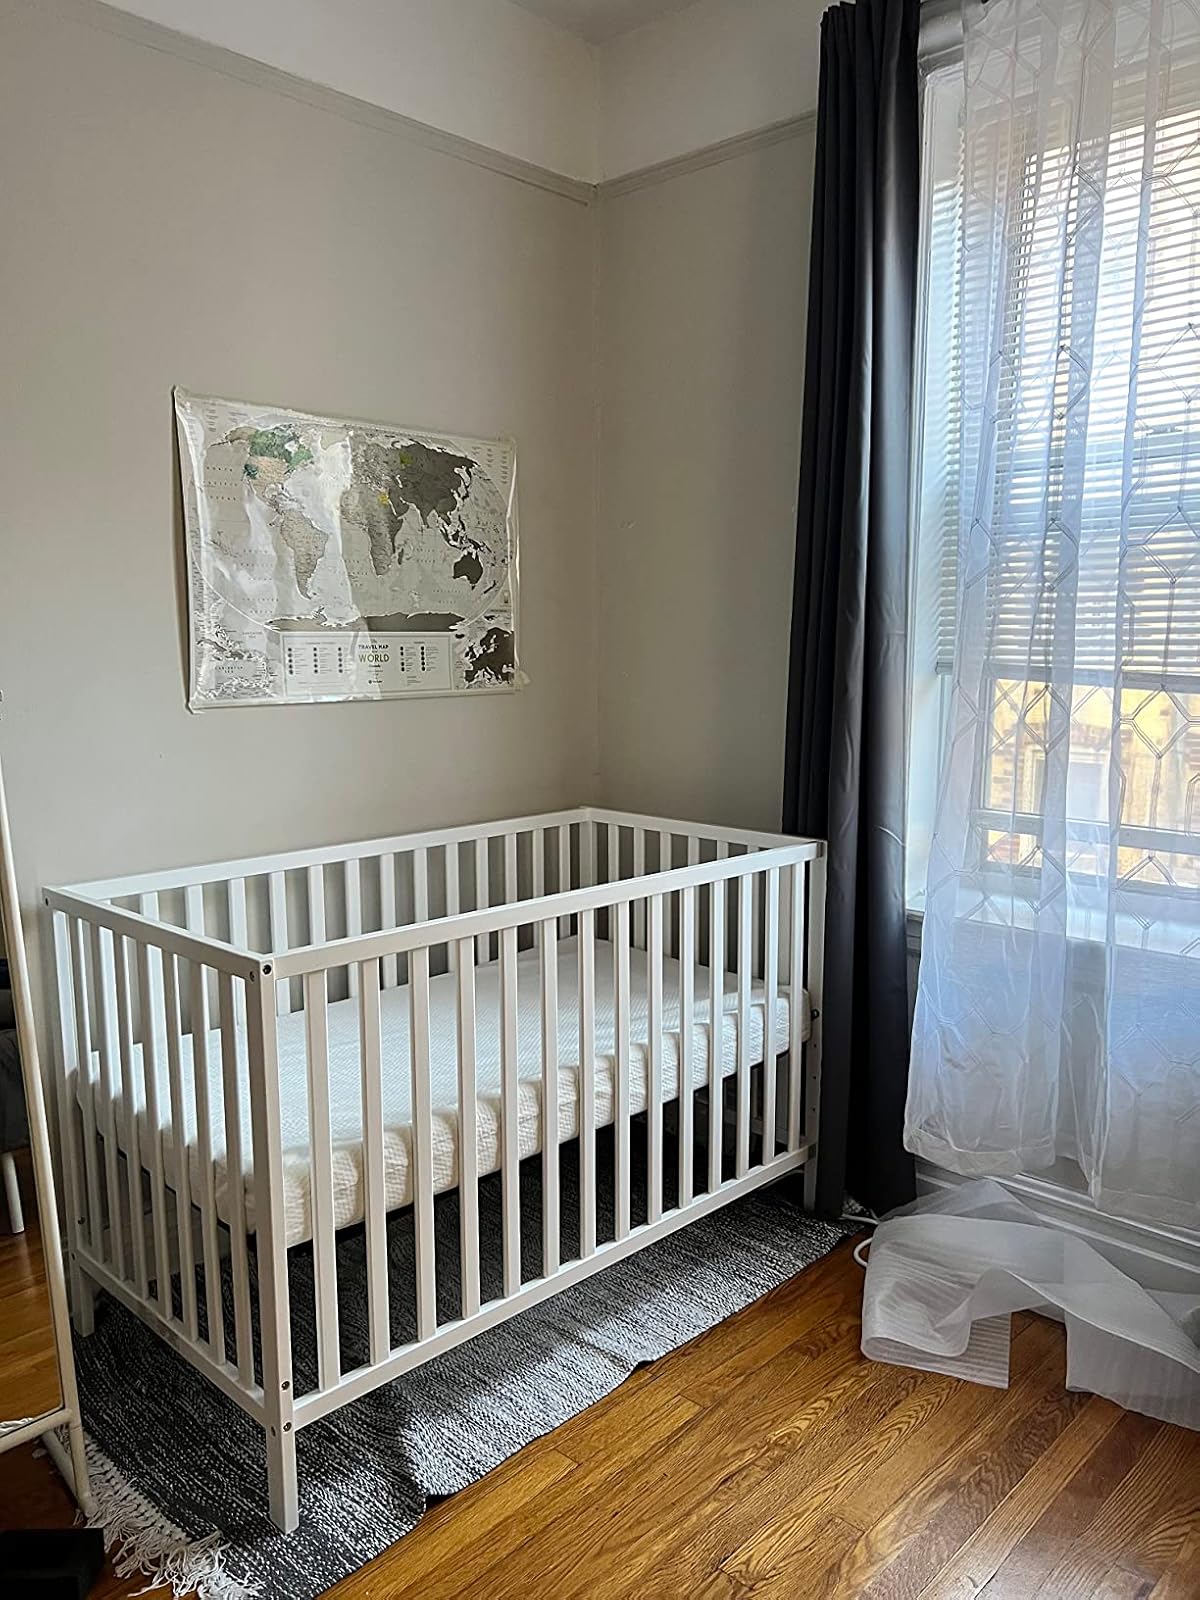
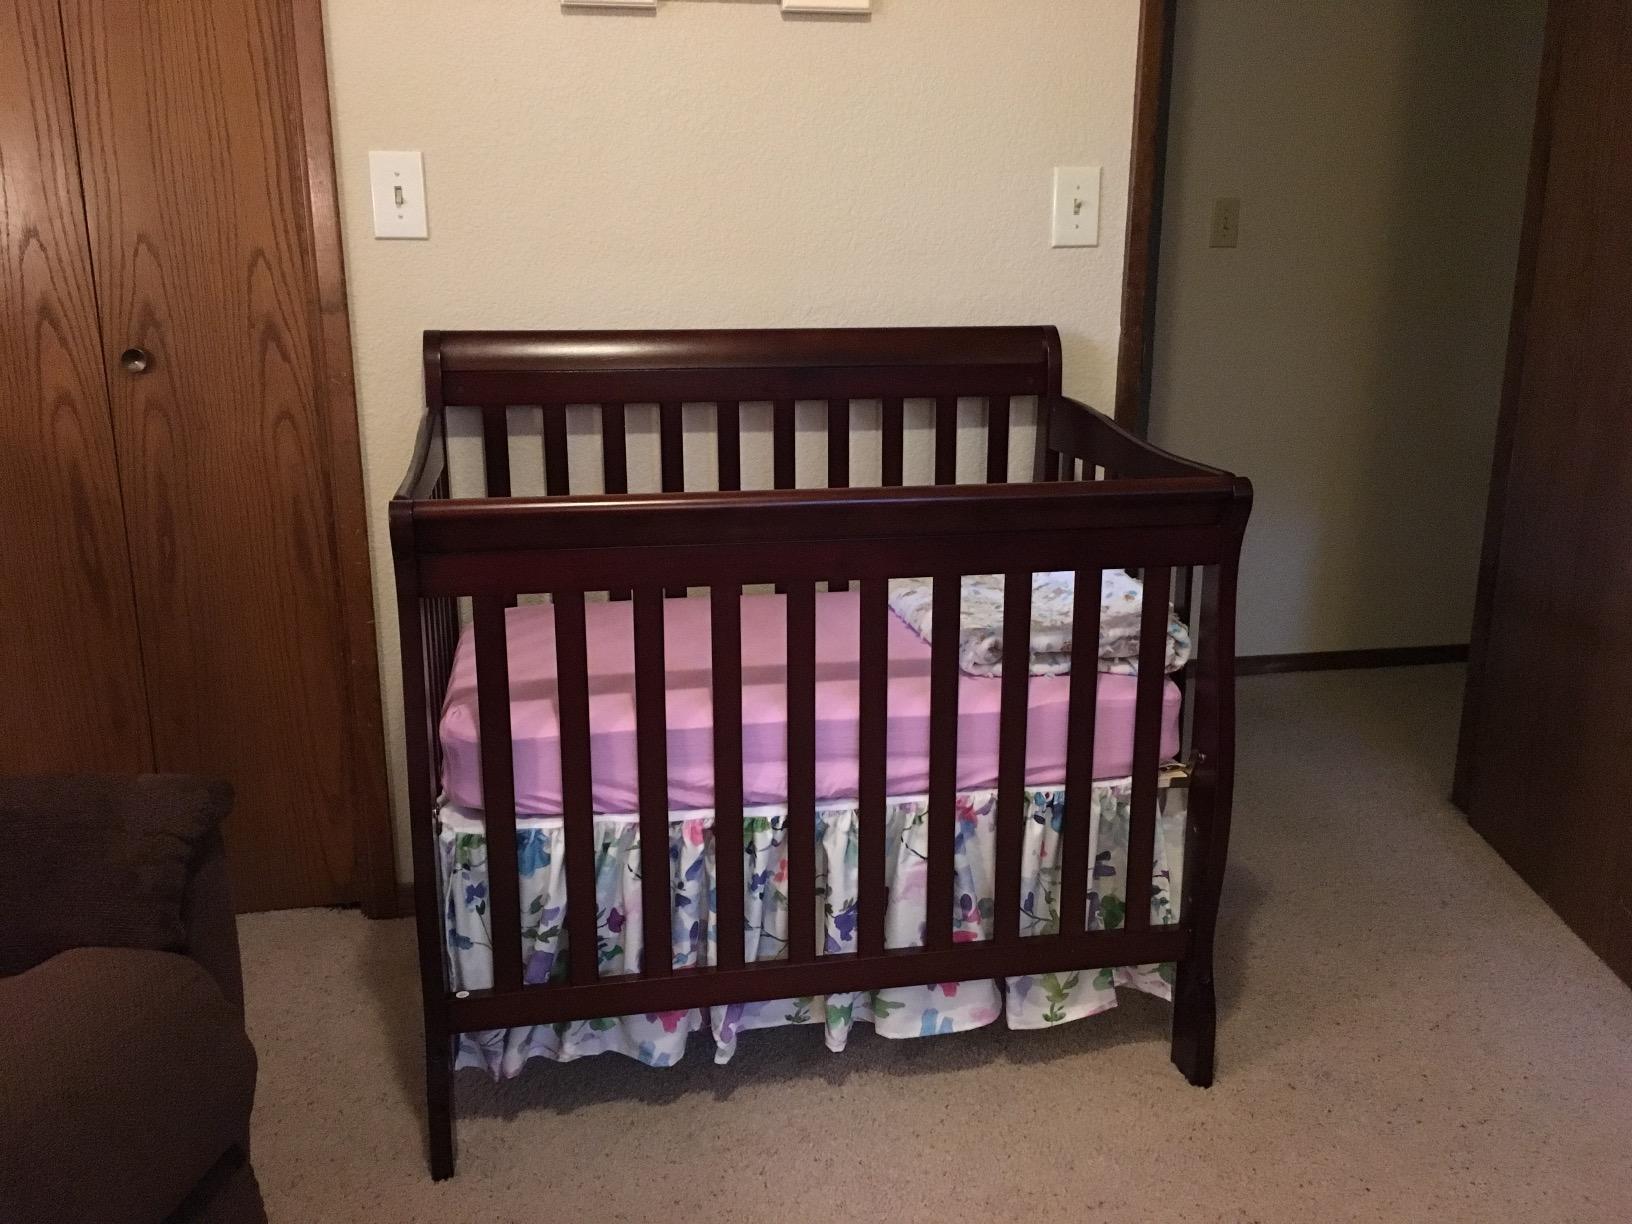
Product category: products_crib
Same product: no